E-SCREEN

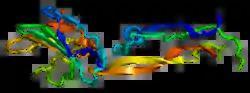

In several stable cell lines, it is possible to induce specific estrogen-related proteins. For example, in the human MCF-7 breast cancer cell line the protein pS2 is strongly up-regulated by estrogen. Induction of the pS2 protein can be detected already one hour after estrogen, or a given compound acting as an estrogen, is added to the cells.